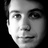
Emotion: neutral